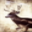
Label: deer